Anton Eilers

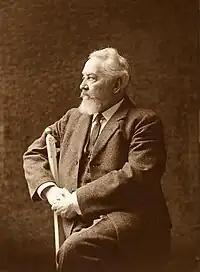

Frederic Anton Eilers (14 January 1839 – 22 April 1917) was an American metallurgist and smelting and refining entrepreneur who co-founded the American Smelting and Refining Company, known today as ASARCO.